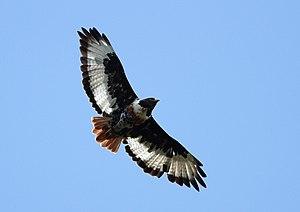
La Buse rounoir est une espèce de rapaces diurnes de la famille des Accipitridae.